Glomerella graminicola

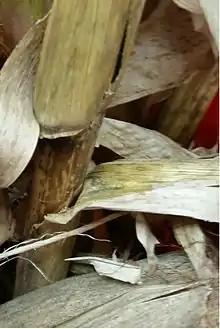
Anthracnose stalk rot

Early in the growing season, the main symptom is foliar leaf blight. This often appears as long and wide oval or spindle-shaped water-soaked lesions on the lower leaves of the plant. This tissue can become necrotic and has the potential to spread throughout the entire leaf, causing it to yellow and die. They are light brown in color, with margins that appear dark brown or purple. If this persists, black fruiting bodies will appear in the center of the lesion.